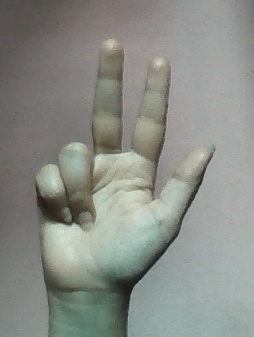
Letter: al